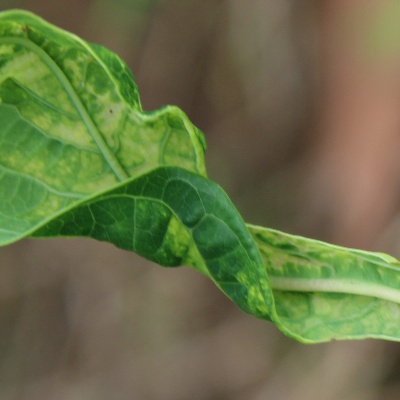
Crop: Cassava
Condition: mosaic